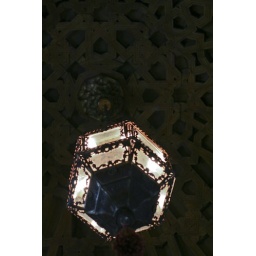
An overhead lamp from a guest bedroom at Hearst Castle, in San Simeon, California.